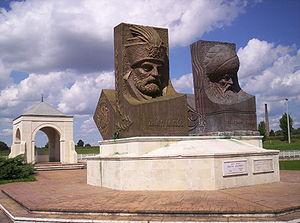
Szigetvár est une localité hongroise, ayant le rang de ville dans le comitat de Baranya. Chef-lieu de la micro-région de Szigetvár, elle est située sur le flanc sud du massif du Zselic.